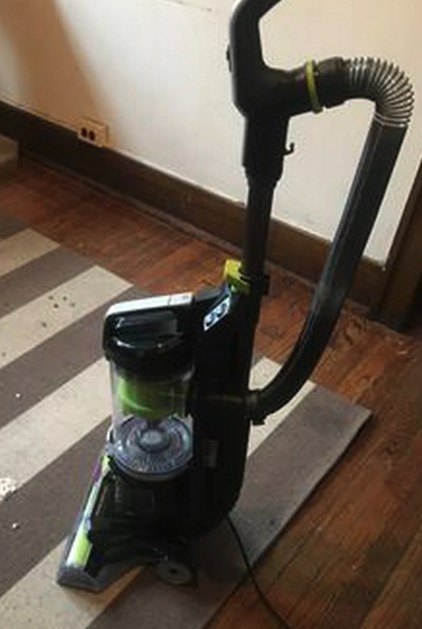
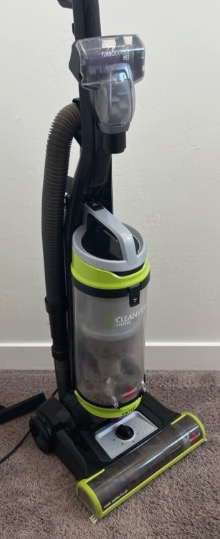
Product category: items_vacuum
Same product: no